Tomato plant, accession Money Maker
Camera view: bottom (45 deg); turntable rotation: 240 degrees
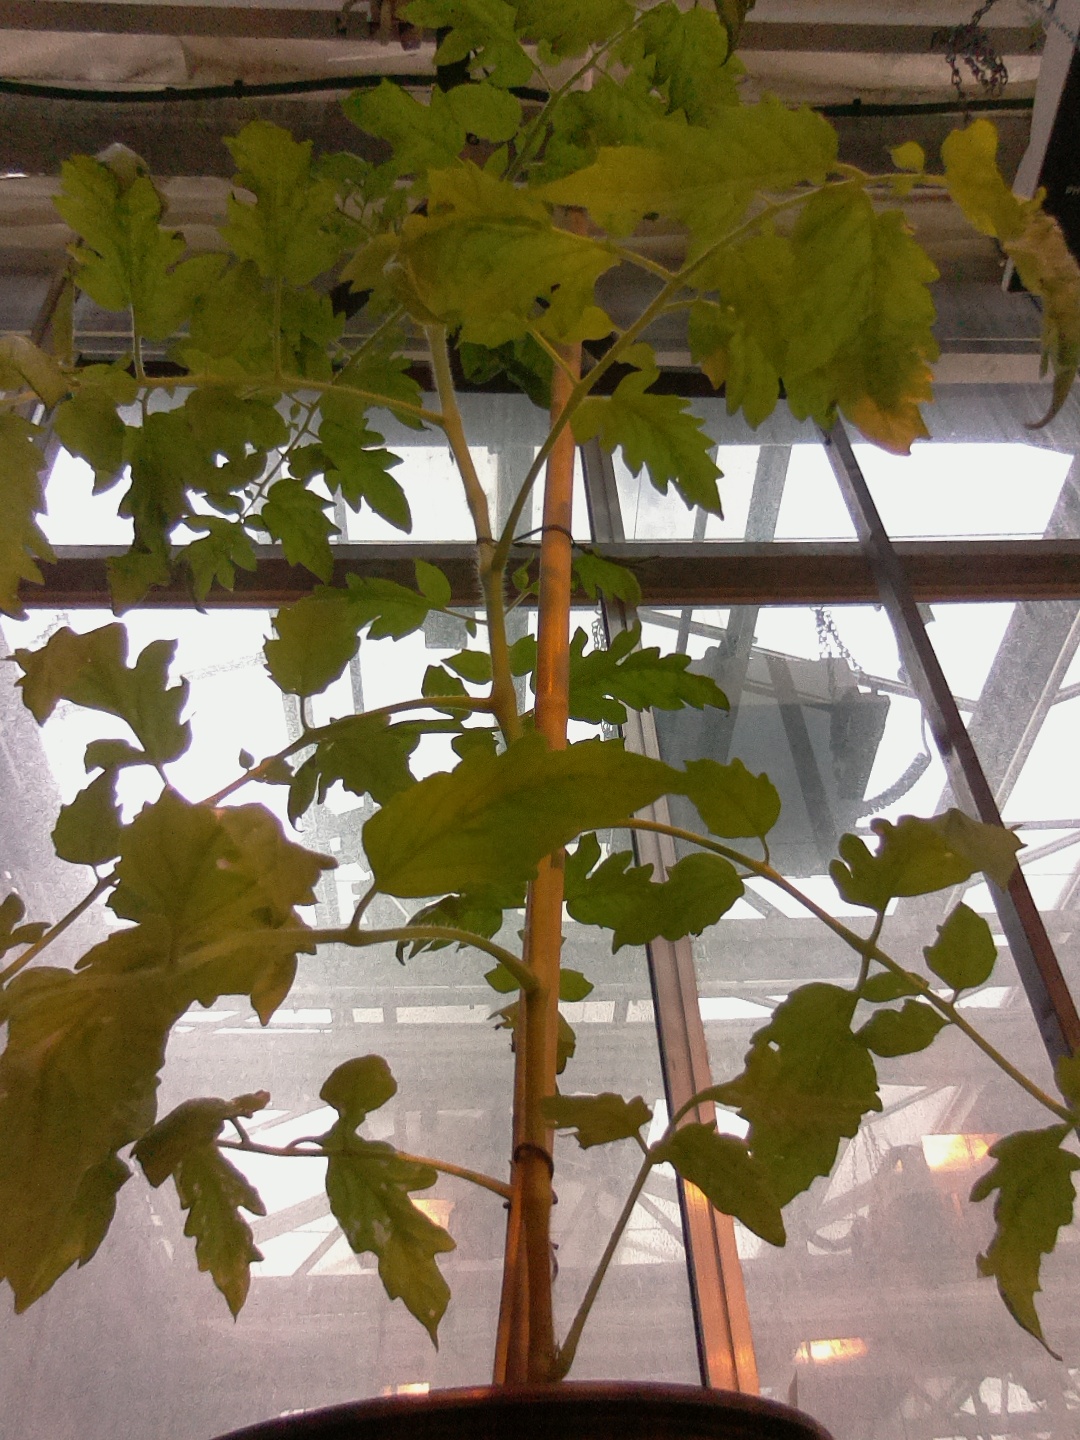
BBCH growth stage 60: First flowers open